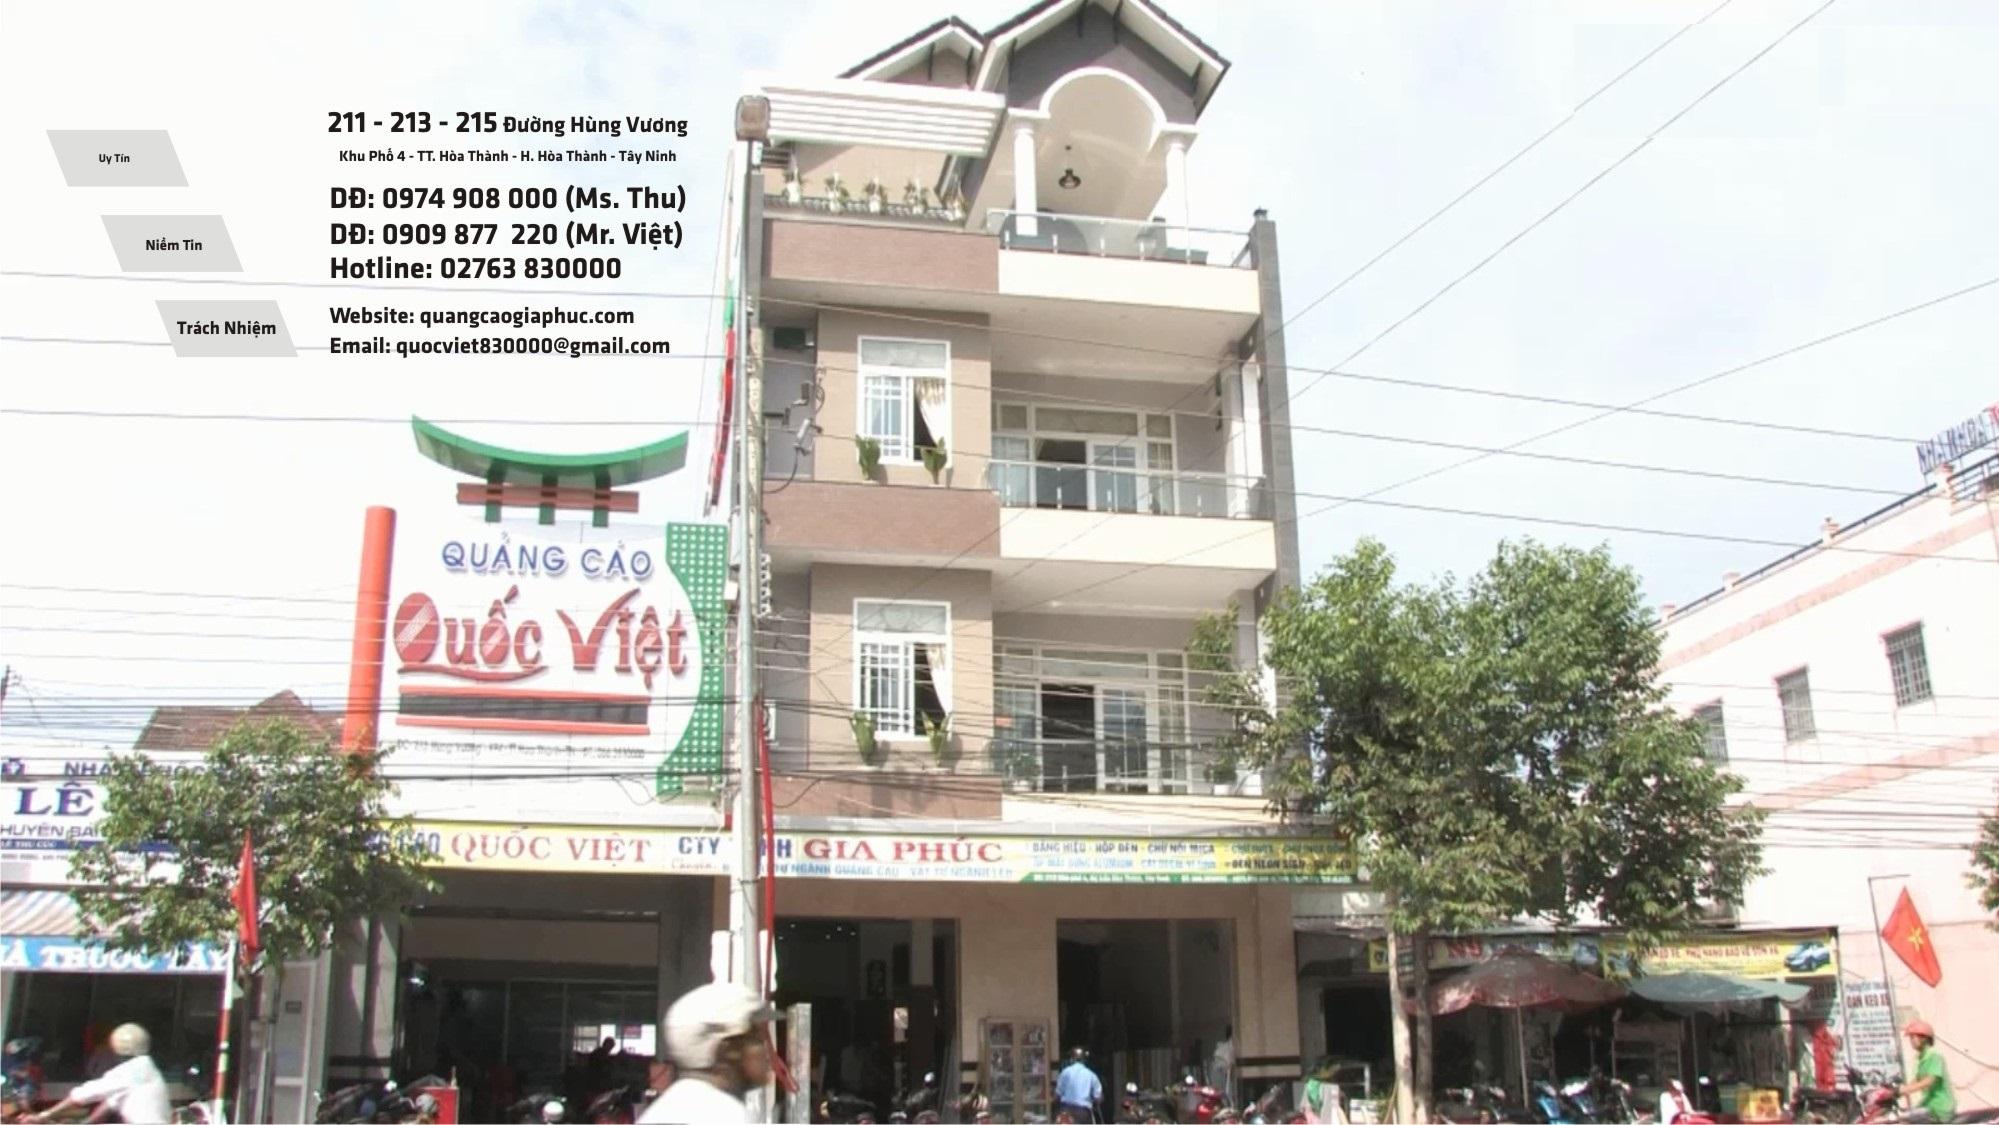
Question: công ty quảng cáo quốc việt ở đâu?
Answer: ở khu phố 4, tt. hòa thành, h. hòa thành, tây ninh